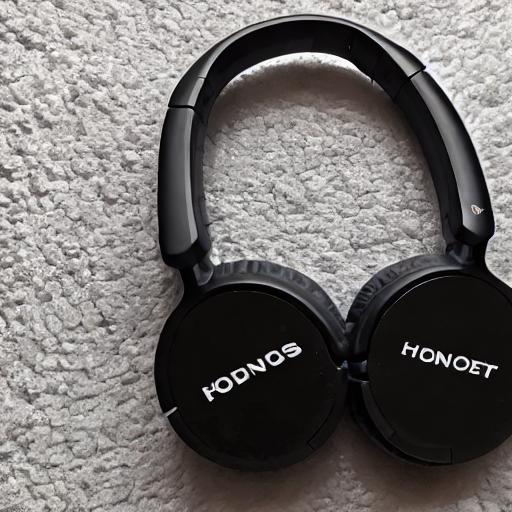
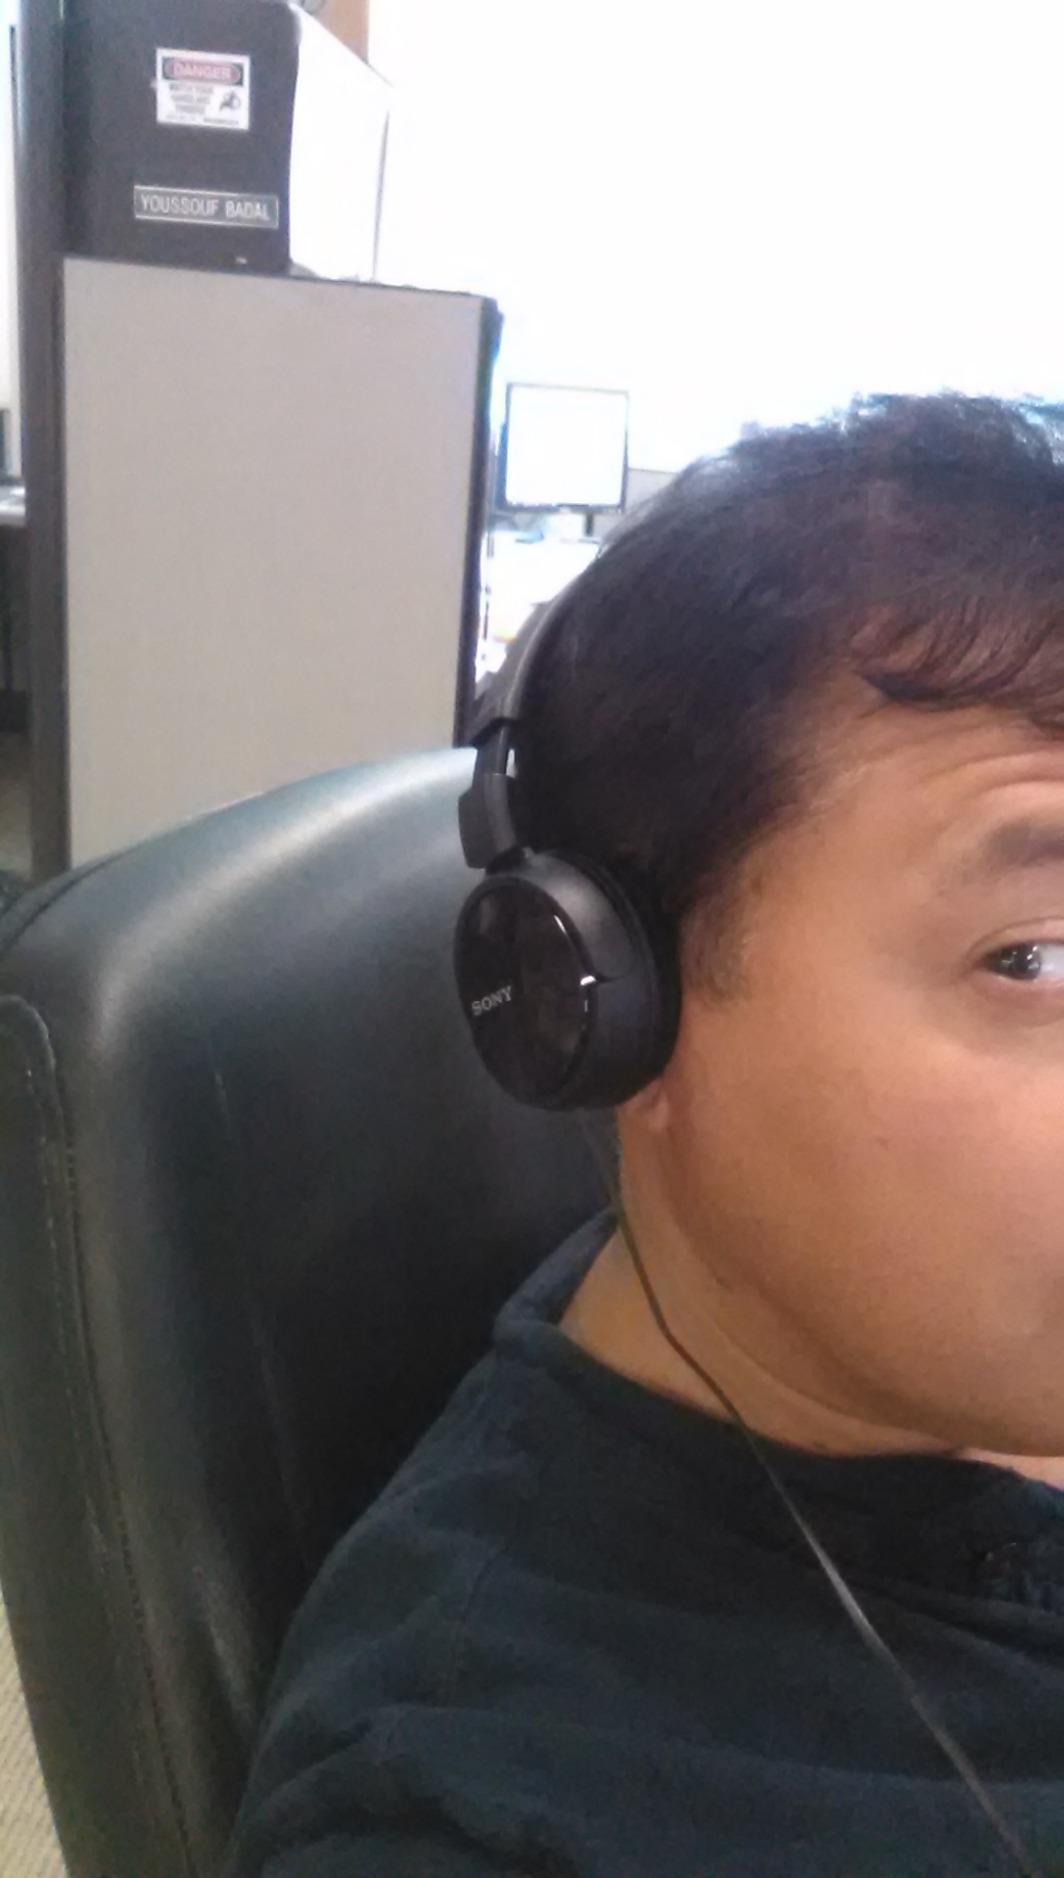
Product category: headphones
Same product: no